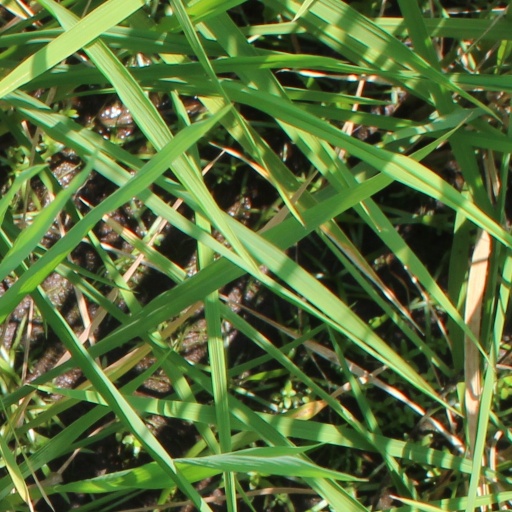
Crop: rice